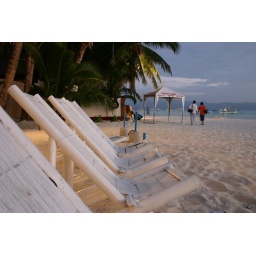
Comfy beach chairs and $4 massages by the white canopy not too far away. Boracay, Philippines